List of Lepidoptera of Cuba

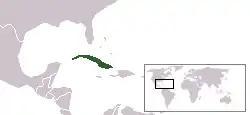
Location of Cuba

Lepidoptera of Cuba consist of both the butterflies and moths recorded from the island of Cuba.